Lorenzo Ghiberti

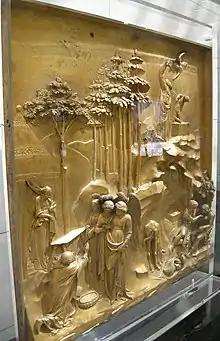

Three men came to Abraham. He clothed them, fed them, and gave them drinks. The three men were angels and they revealed themselves as messengers of God "(shown at the bottom left)". They told him his wife Sarah, who was 80 years old, would bear a child. Once they had the child God order Abraham to sacrifice Isaac, but was ordered to stop by an angel "(shown at the top)".